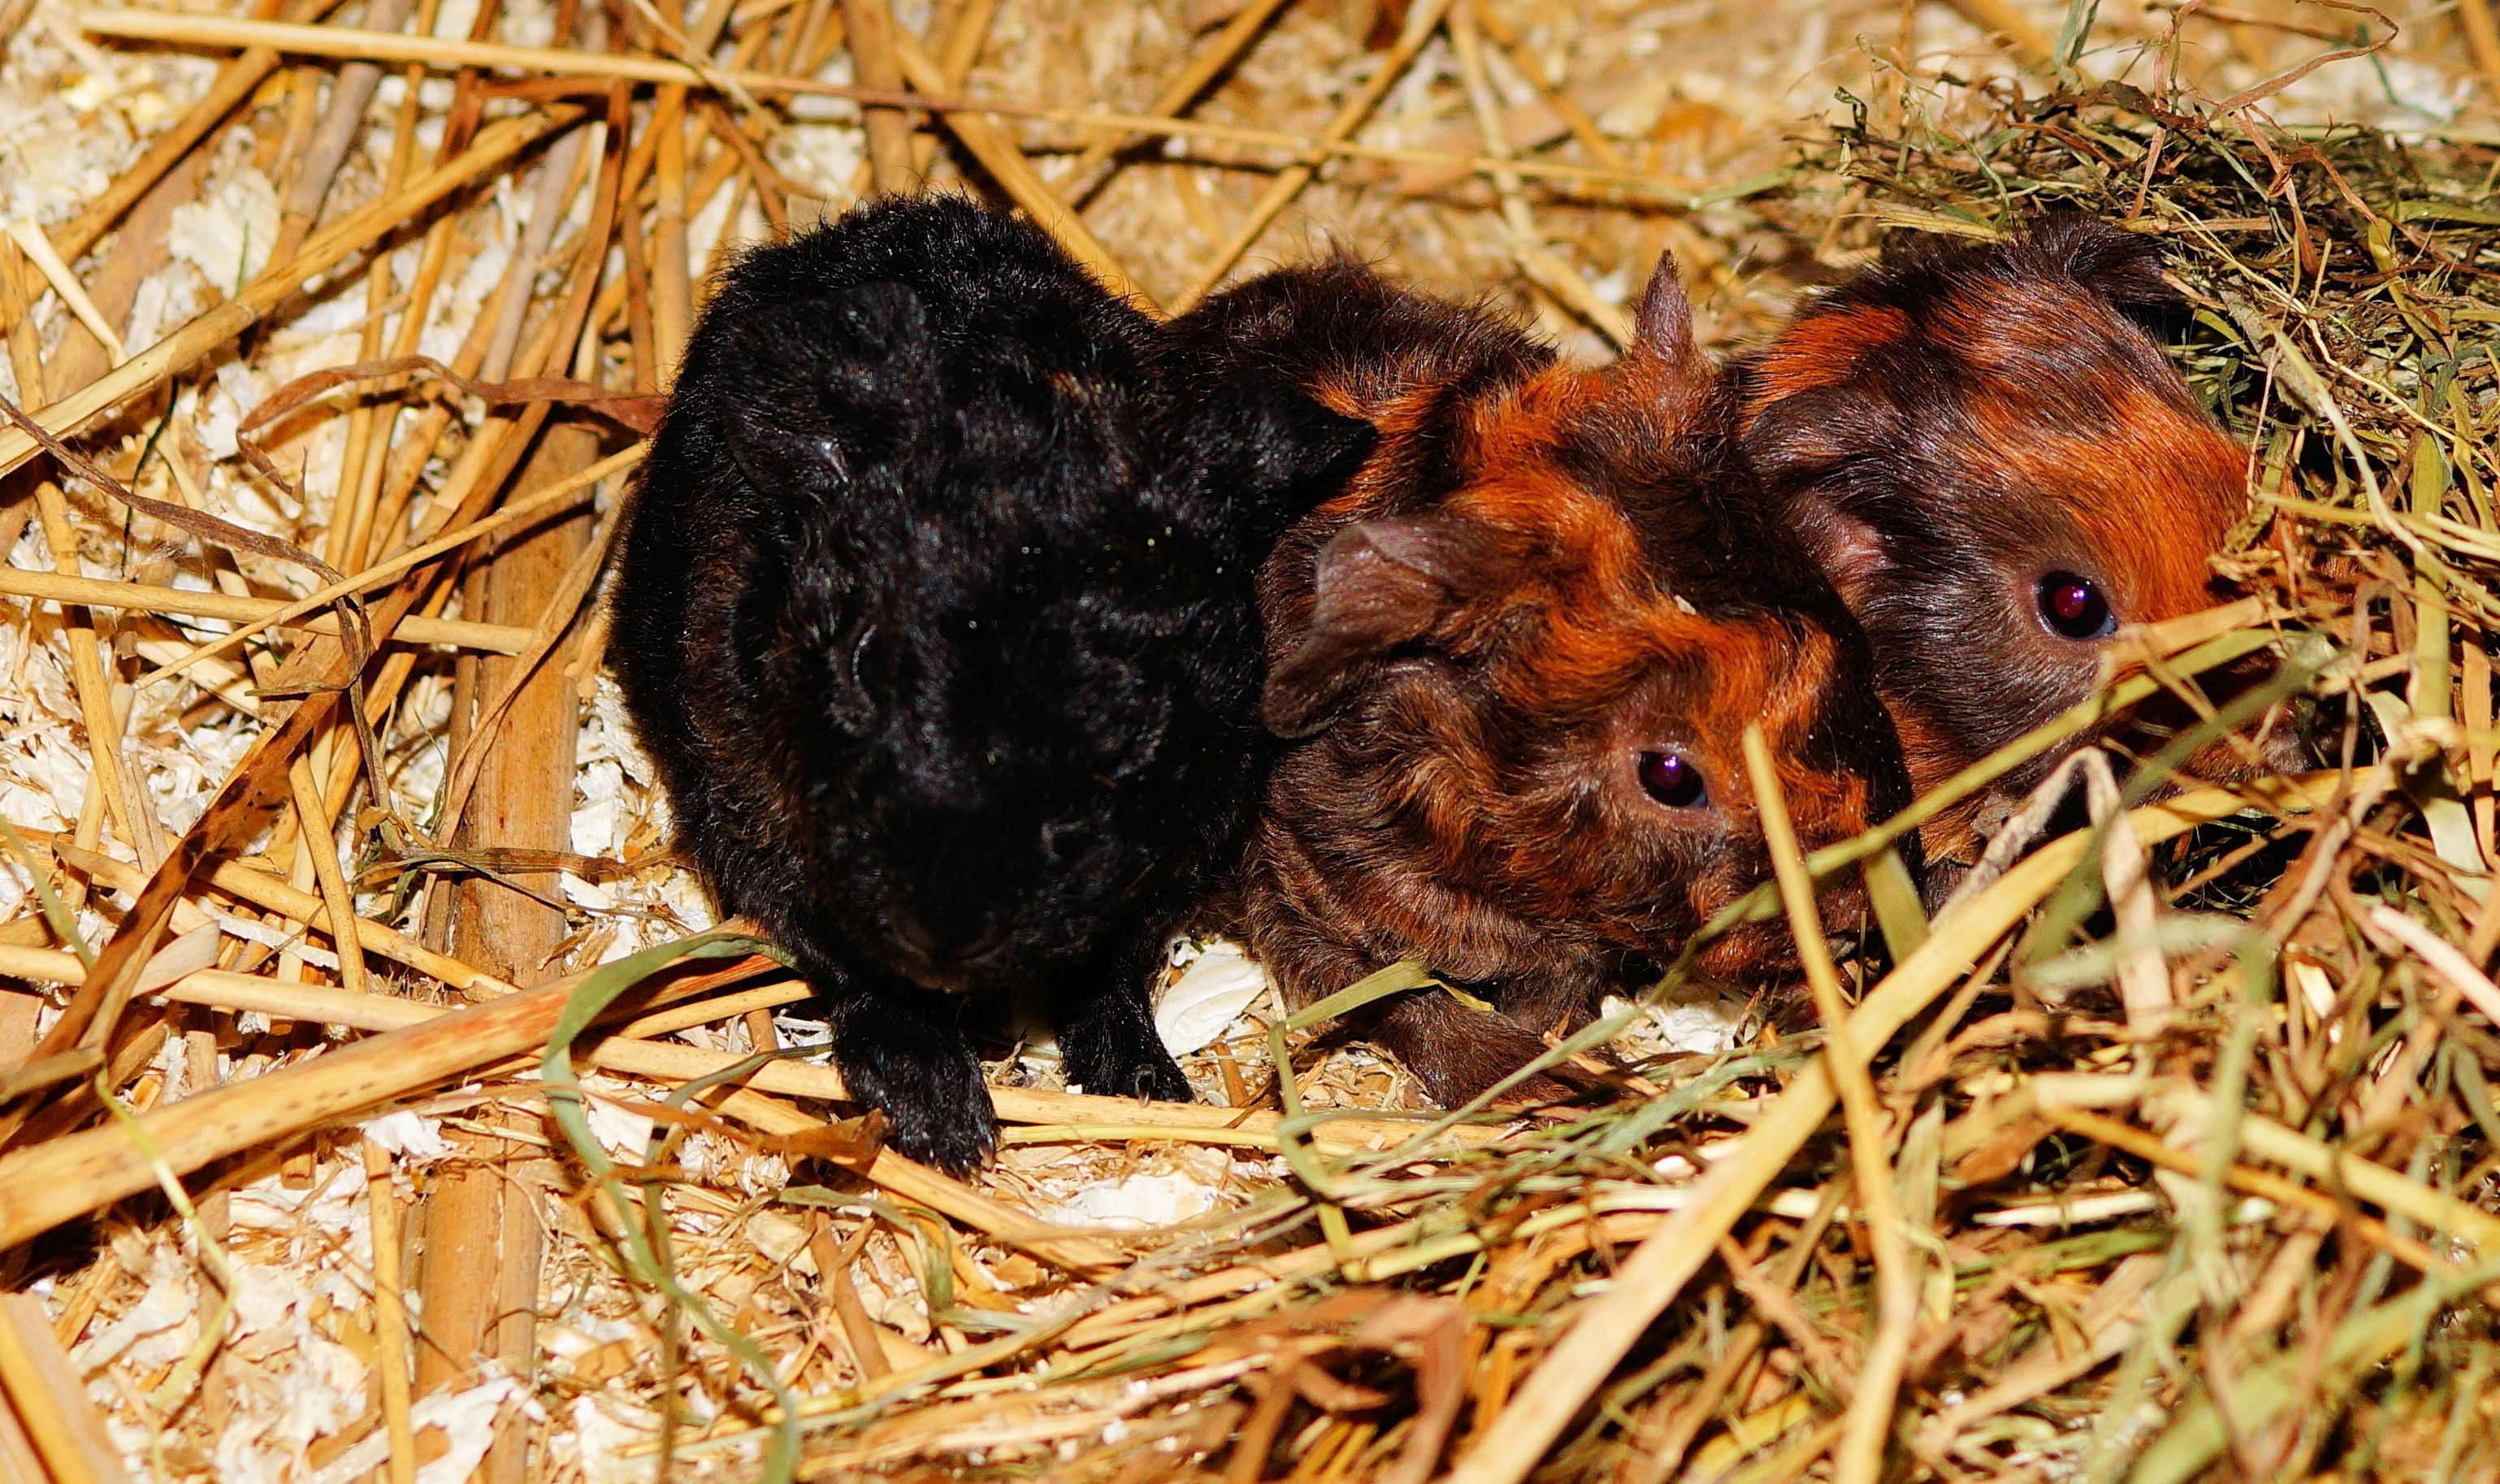
nature, bird, sweet, cute, wildlife, pet, fur, portrait, brown, mammal, black, close, rodent, chicken, fauna, guinea pig, hybrid, head, straw, litter, vertebrate, nager, rosettes, friendly, young animals, half a day old, bright coat, perching bird